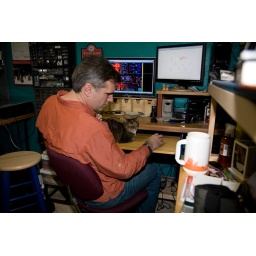
Yours truly in the home office earning a living with the help of May the three legged cat